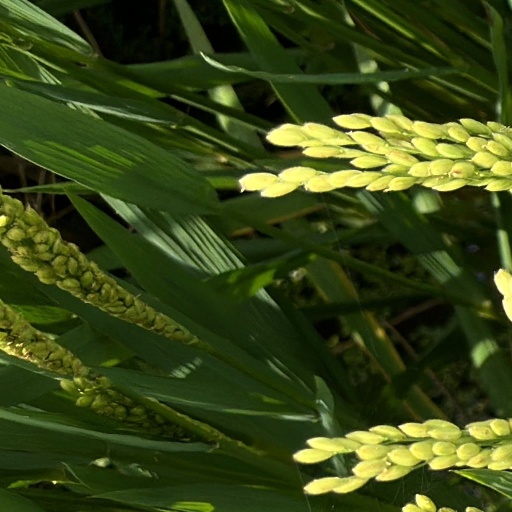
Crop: rice